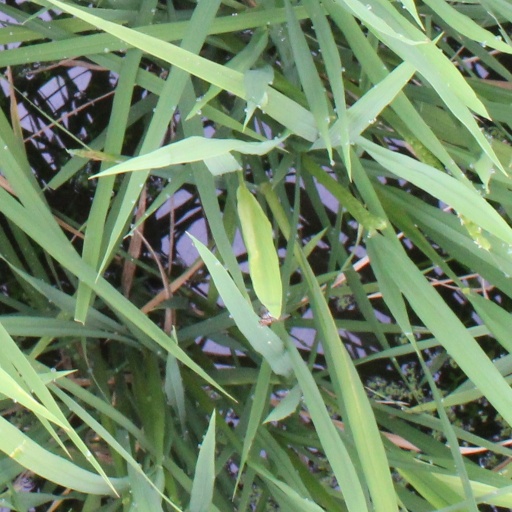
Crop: rice